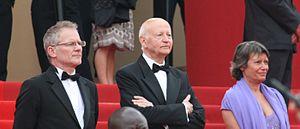
Thierry Frémaux, Gilles Jacob et Véronique Cayla. Español: Thierry Frémaux, Gilles Jacob, y Véronique Cayla, dando la bienvenida a los invitados en el Festival de Cannes del año 2009.
Le Festival de Cannes est un festival de cinéma international se déroulant chaque année en mai à Cannes durant douze jours. Il a été fondé le 20 septembre 1946 d'après une idée de Philippe Erlanger – qui lui vint dans le wagon-lit lors de son retour de la Mostra de Venise en 1938. Cette première date, fixée au 1ᵉʳ septembre 1939, fut malheureusement annulée pour cause de déclaration de guerre. Projet repris par Jean Zay, ministre de l'Éducation nationale et des Beaux-arts du Front populaire et Albert Sarraut, ministre de l’intérieur.